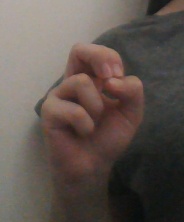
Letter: gaaf